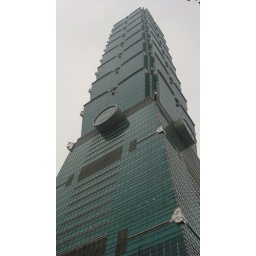
My favourite building in the world, Taipei 101. A beautiful glass monument to modern Taiwan